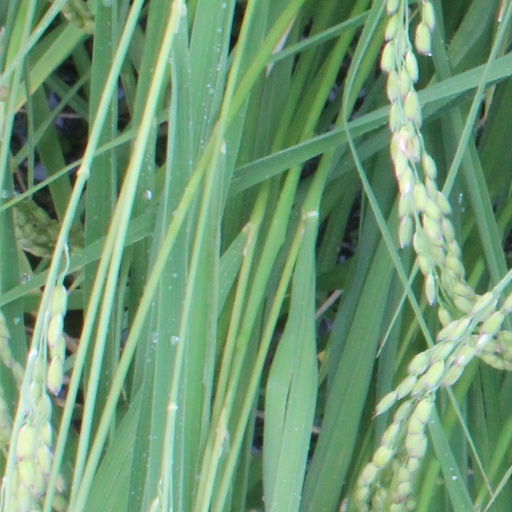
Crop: rice